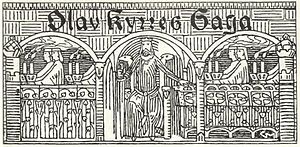
Olav Kyrre
Olav Kyrres saga.
Olav 3. Haraldsson med tilnavnet Kyrre, konge i Norge 1067 – 1093, søn af Harald Hårderåde og hans medhustru Tora Torbergsdatter fra Giske, datterdatter af Erling Skjalgsson og mor til begge Harald Hårderådes sønner, både Olav og hans ældre bror Magnus Haraldsson.